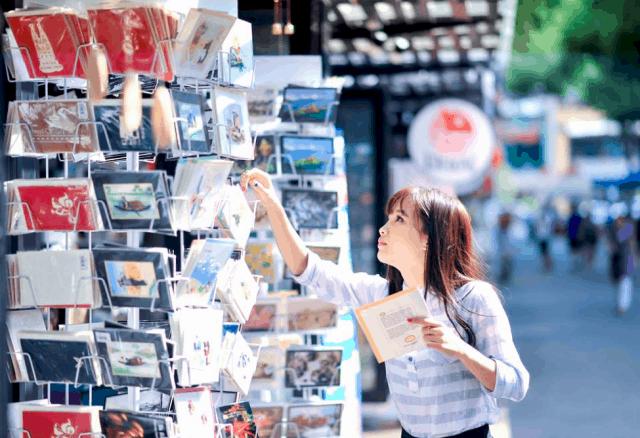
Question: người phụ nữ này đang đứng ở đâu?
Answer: ở một tiệm bán bưu thiếp